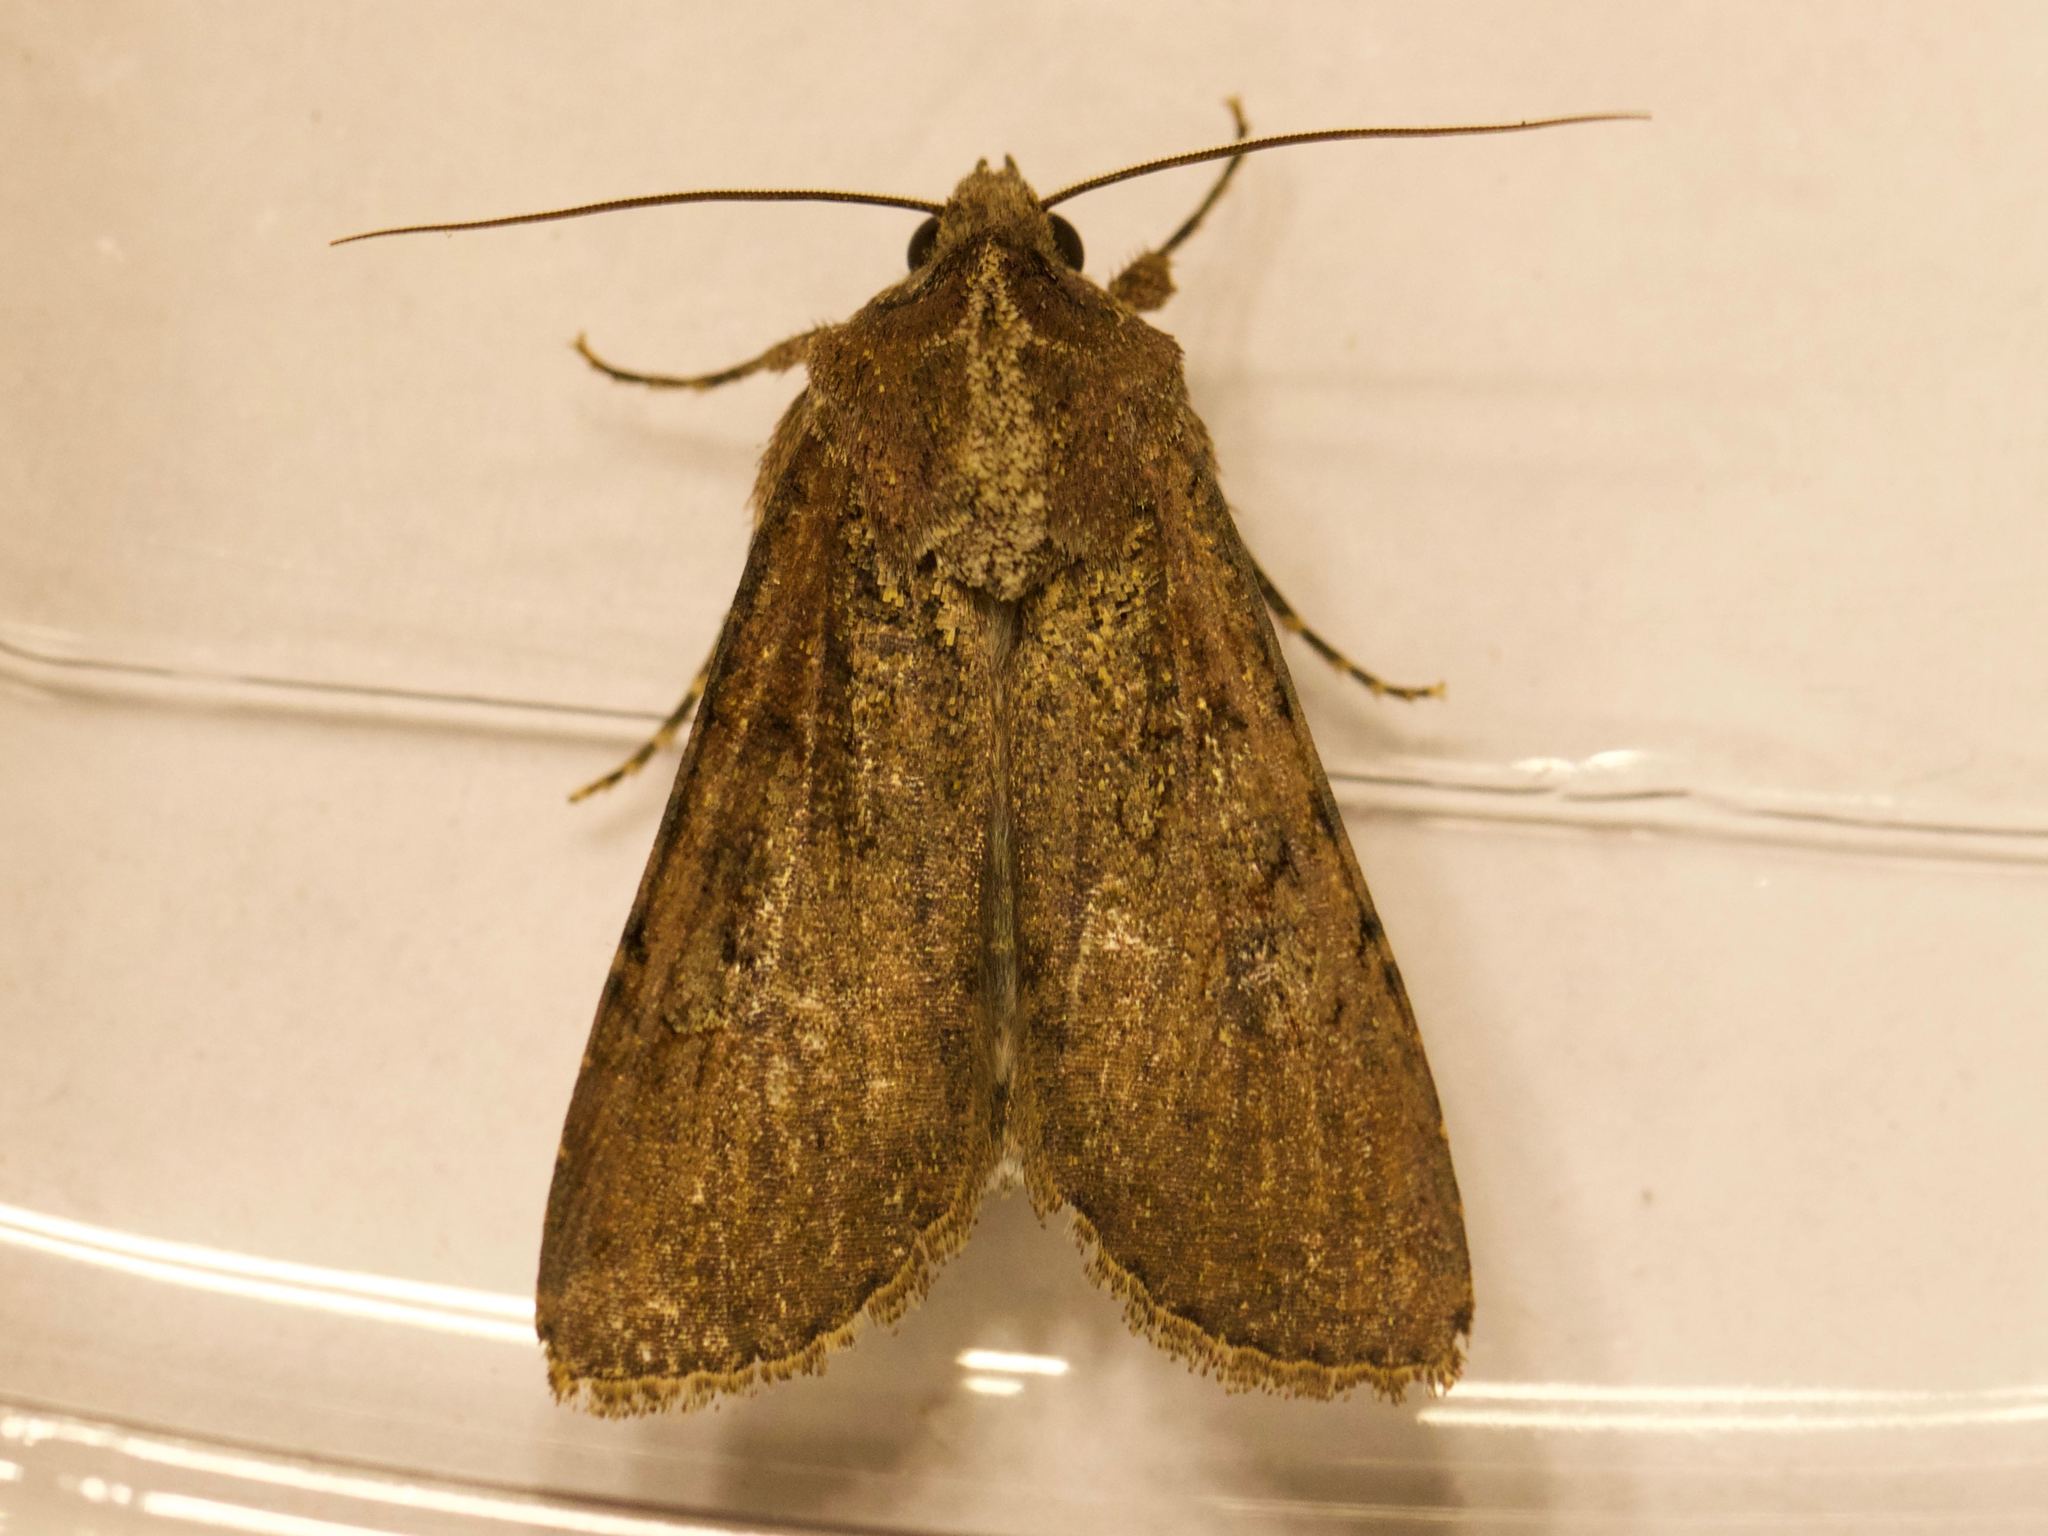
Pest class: cutworms